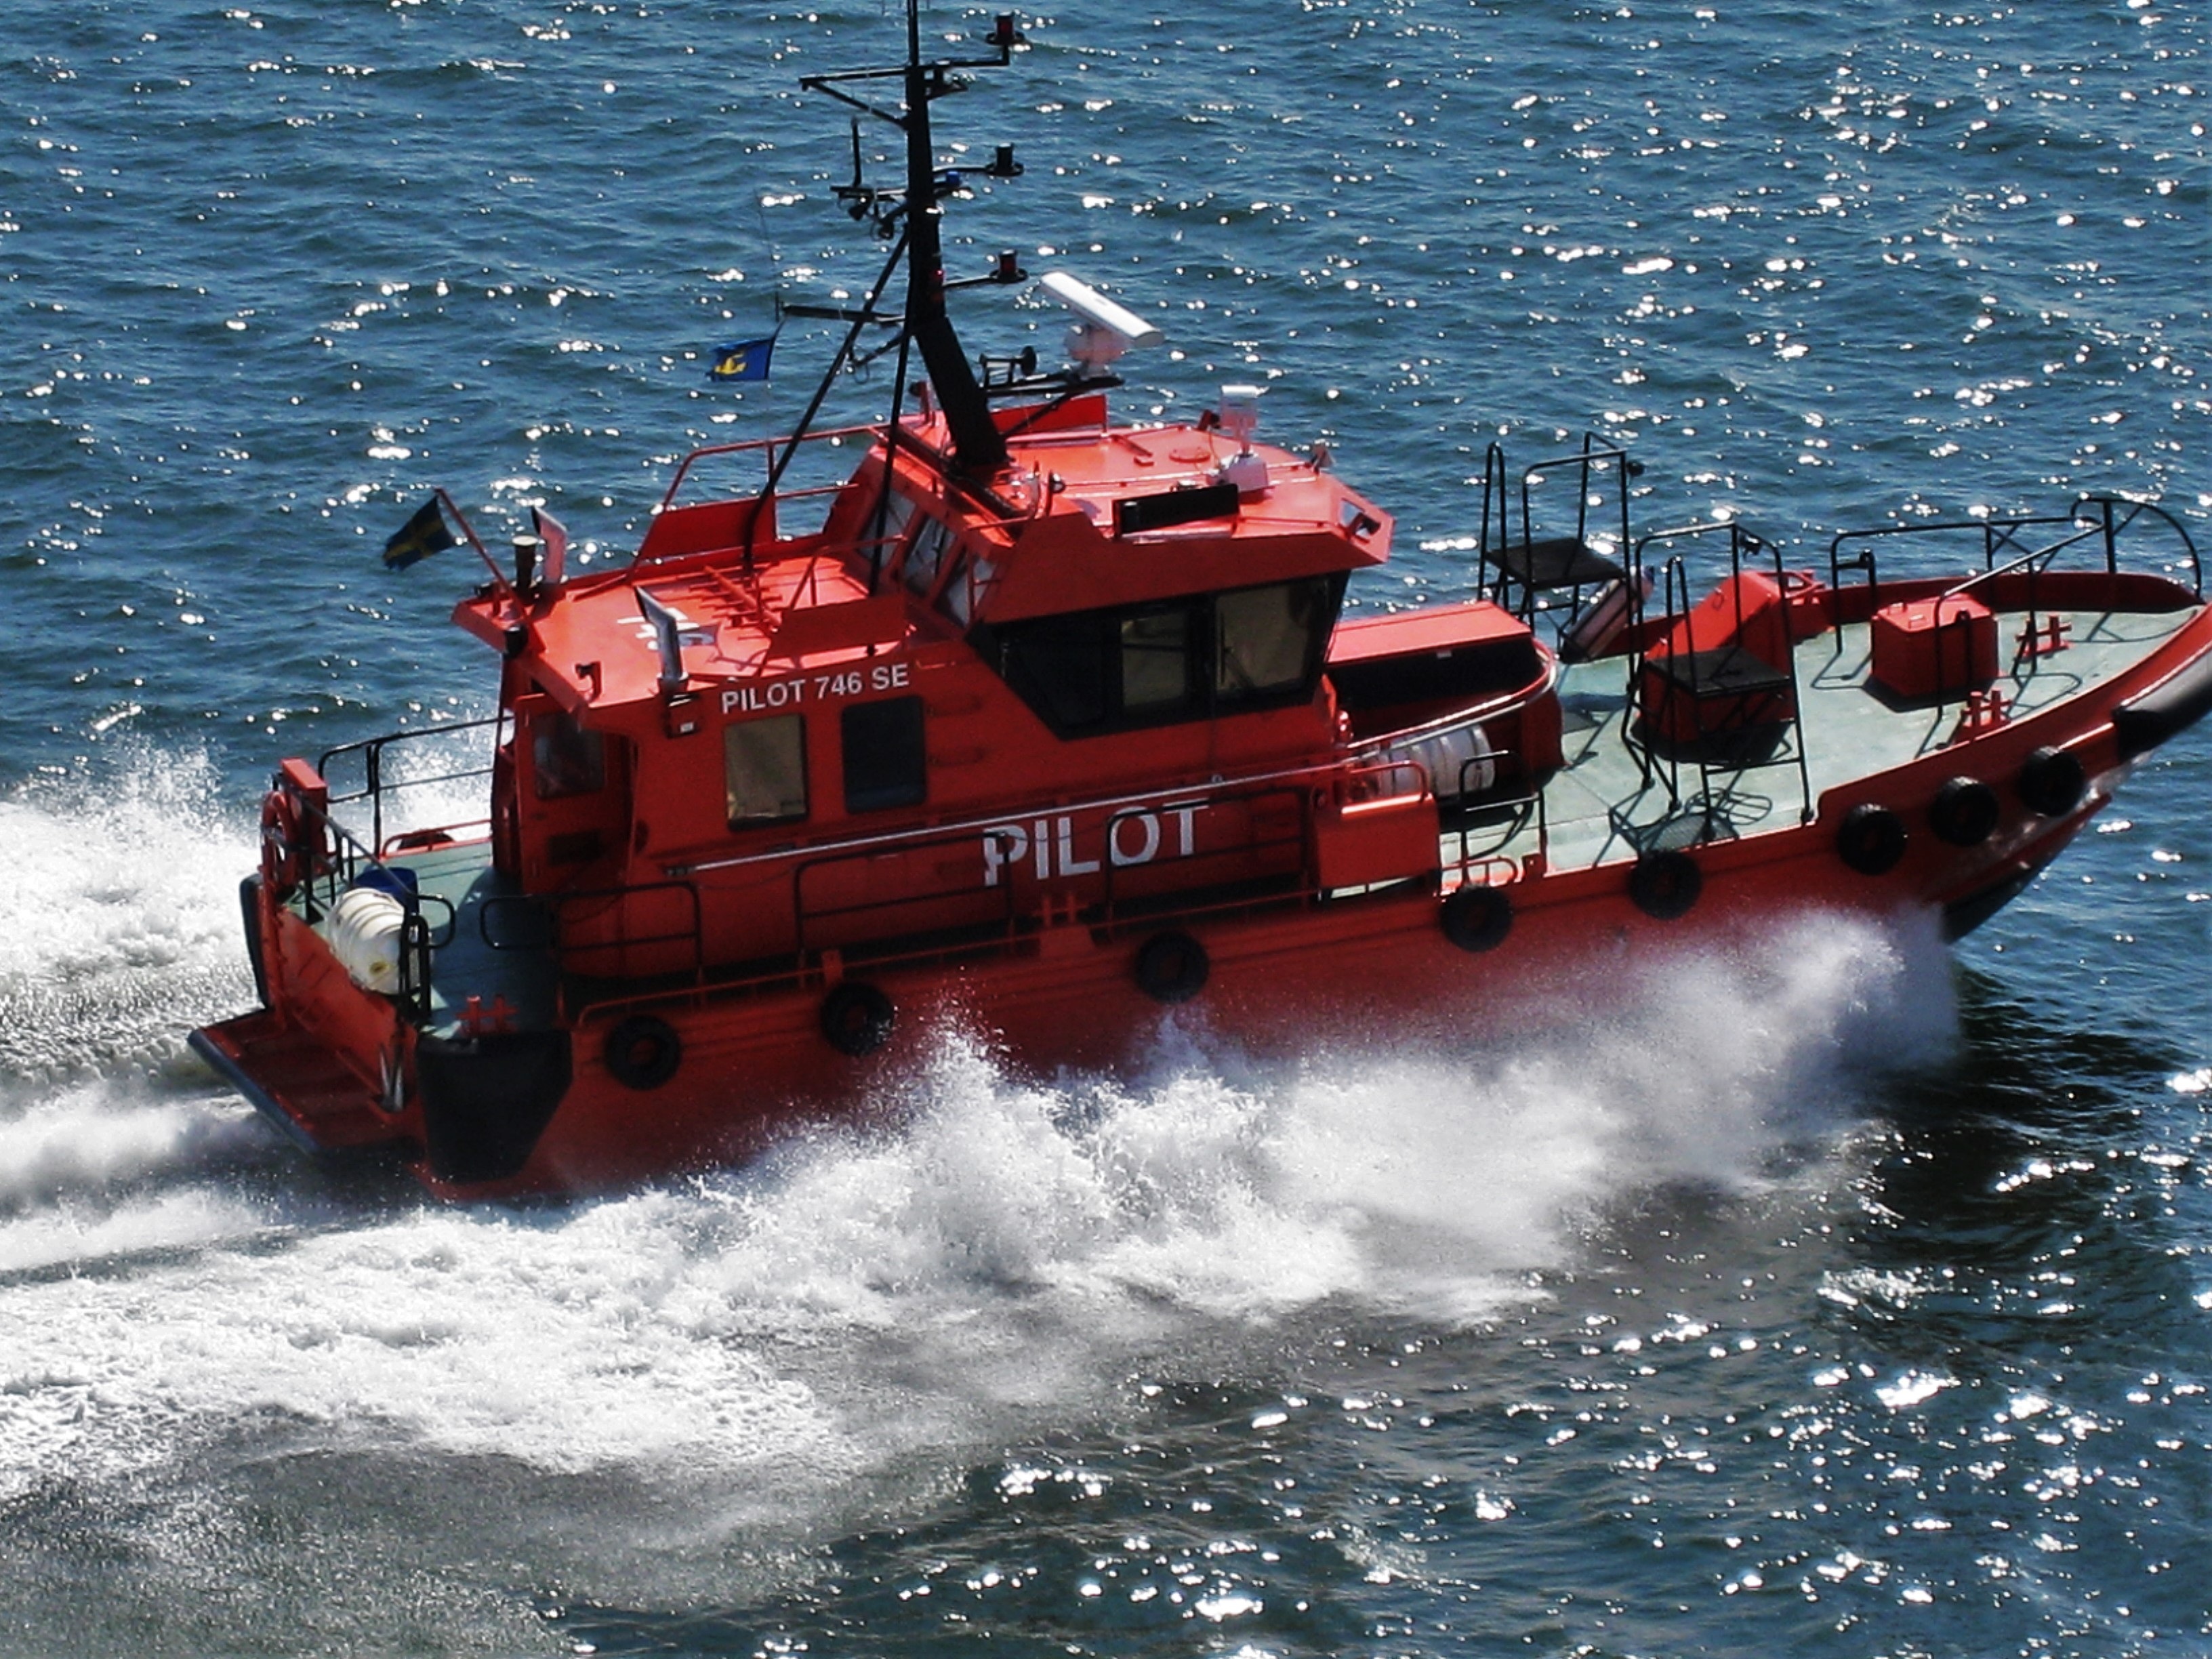
sea, boat, ship, boot, vehicle, motorboat, shipping, maritime, fast, tugboat, watercraft, gothenburg, baltic sea, fishing vessel, coast guard, fireboat, freight transport, pilot boat, kattegat, swedish pilot boat 746se, g ta lv, 746se, tank ship, patrol boat, research vessel, anchor handling tug supply vessel, platform supply vessel, missile boat, fast attack craft